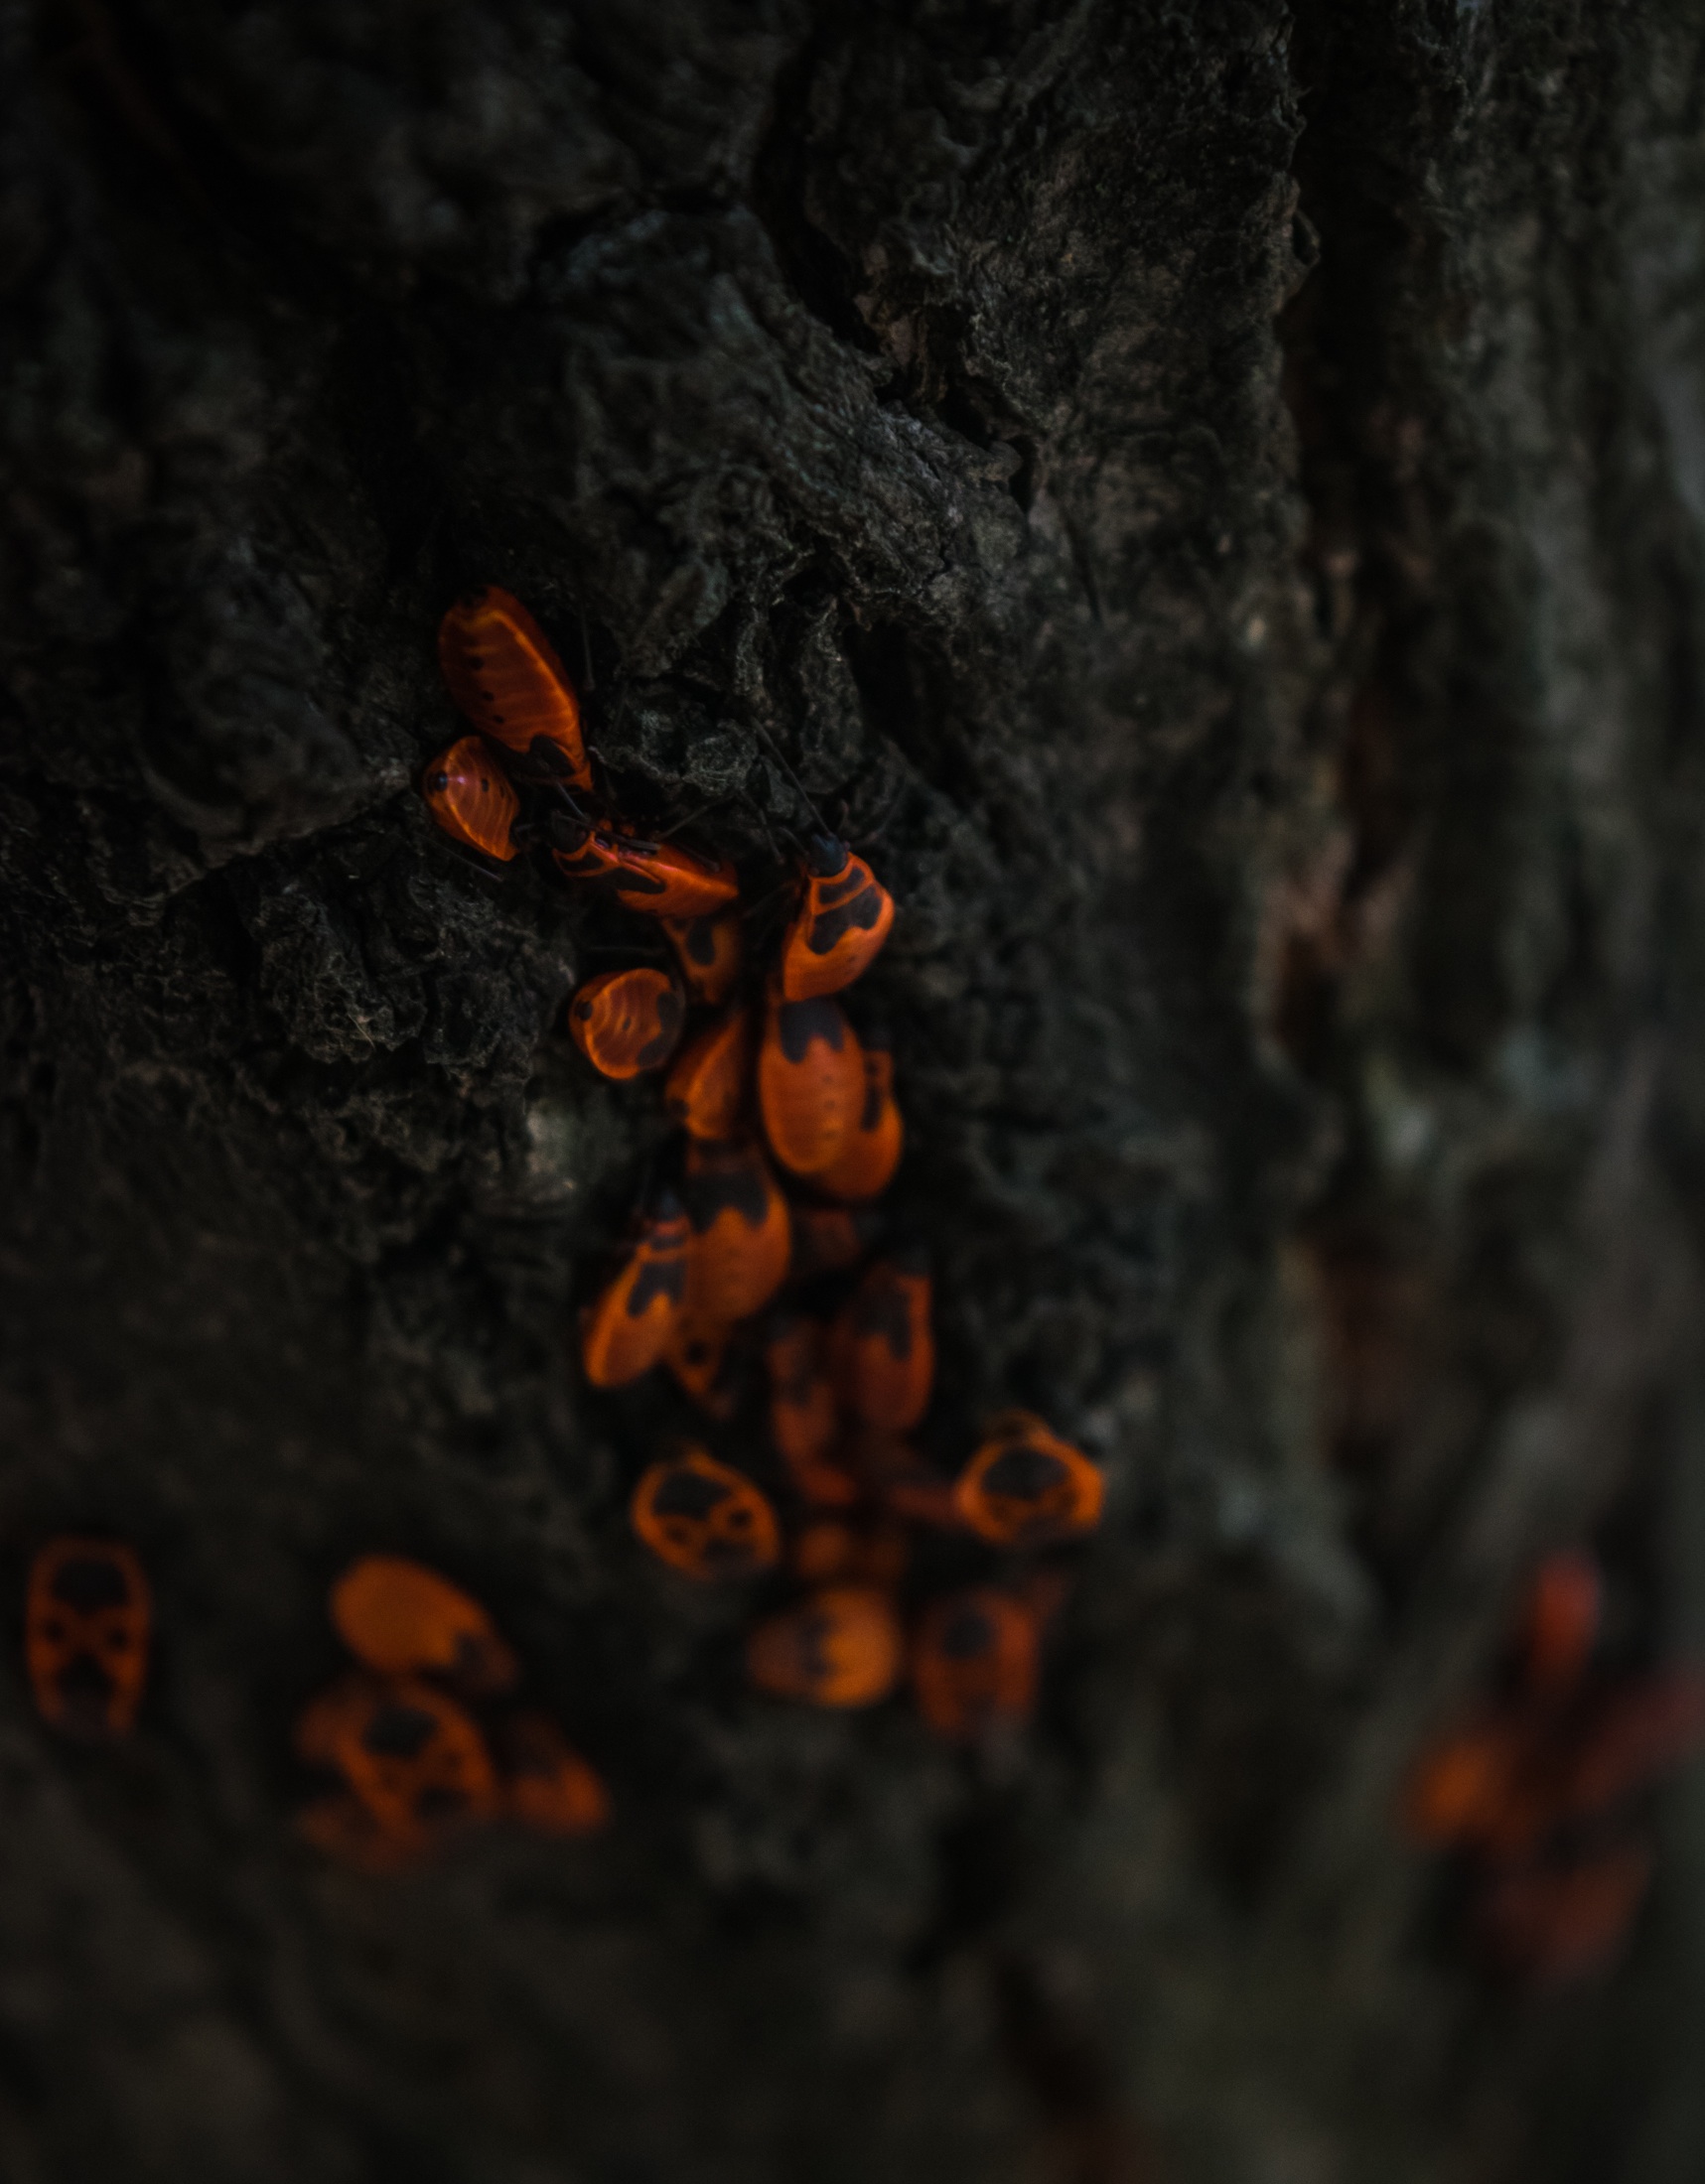
tree, plant, leaf, flower, soil, darkness, close up, macro photography, geological phenomenon